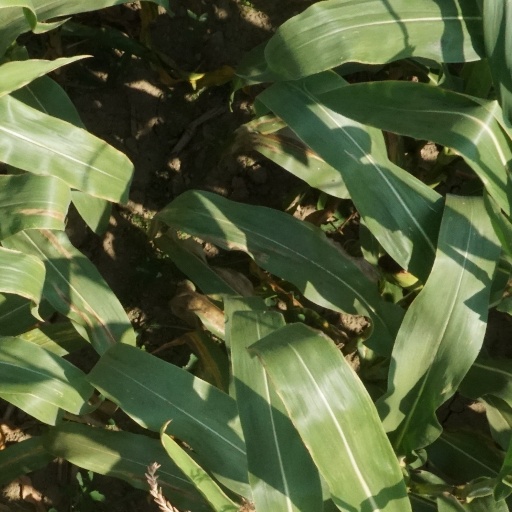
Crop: maize; corn